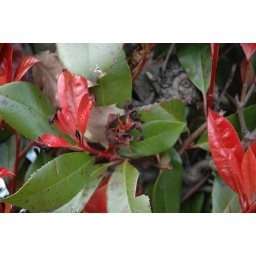
03-19-2006 tree in fence 15